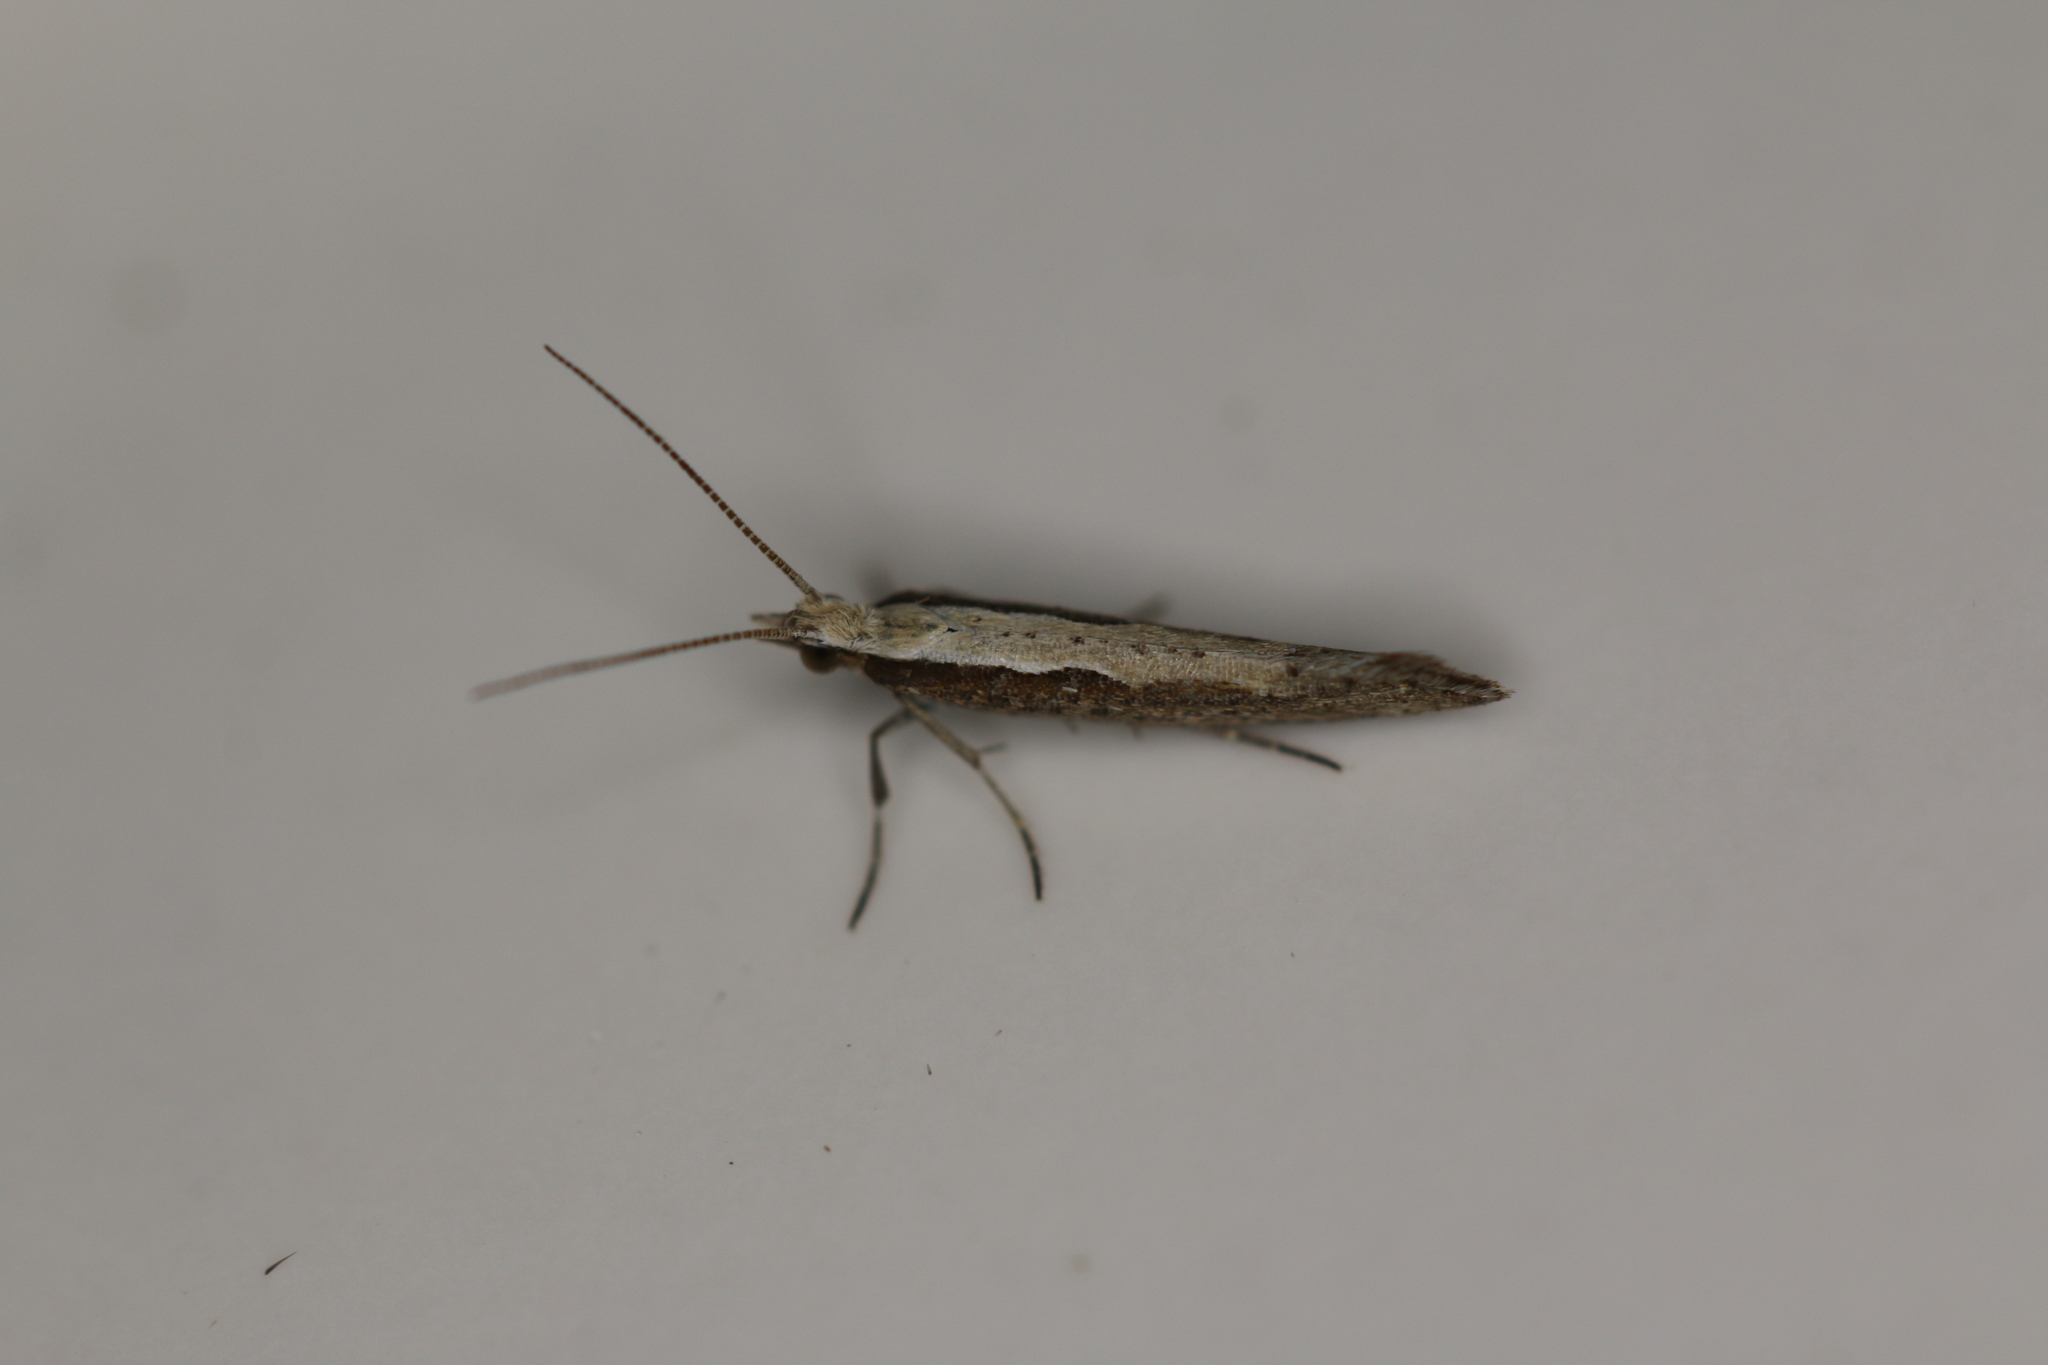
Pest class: diamondback_moth